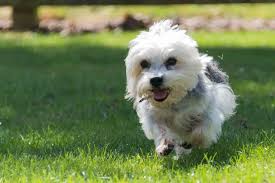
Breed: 211-n000052-Dandie_Dinmont